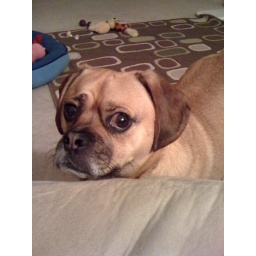
Puggles unamused by me reading a book in a chair he considers. rightfully his.